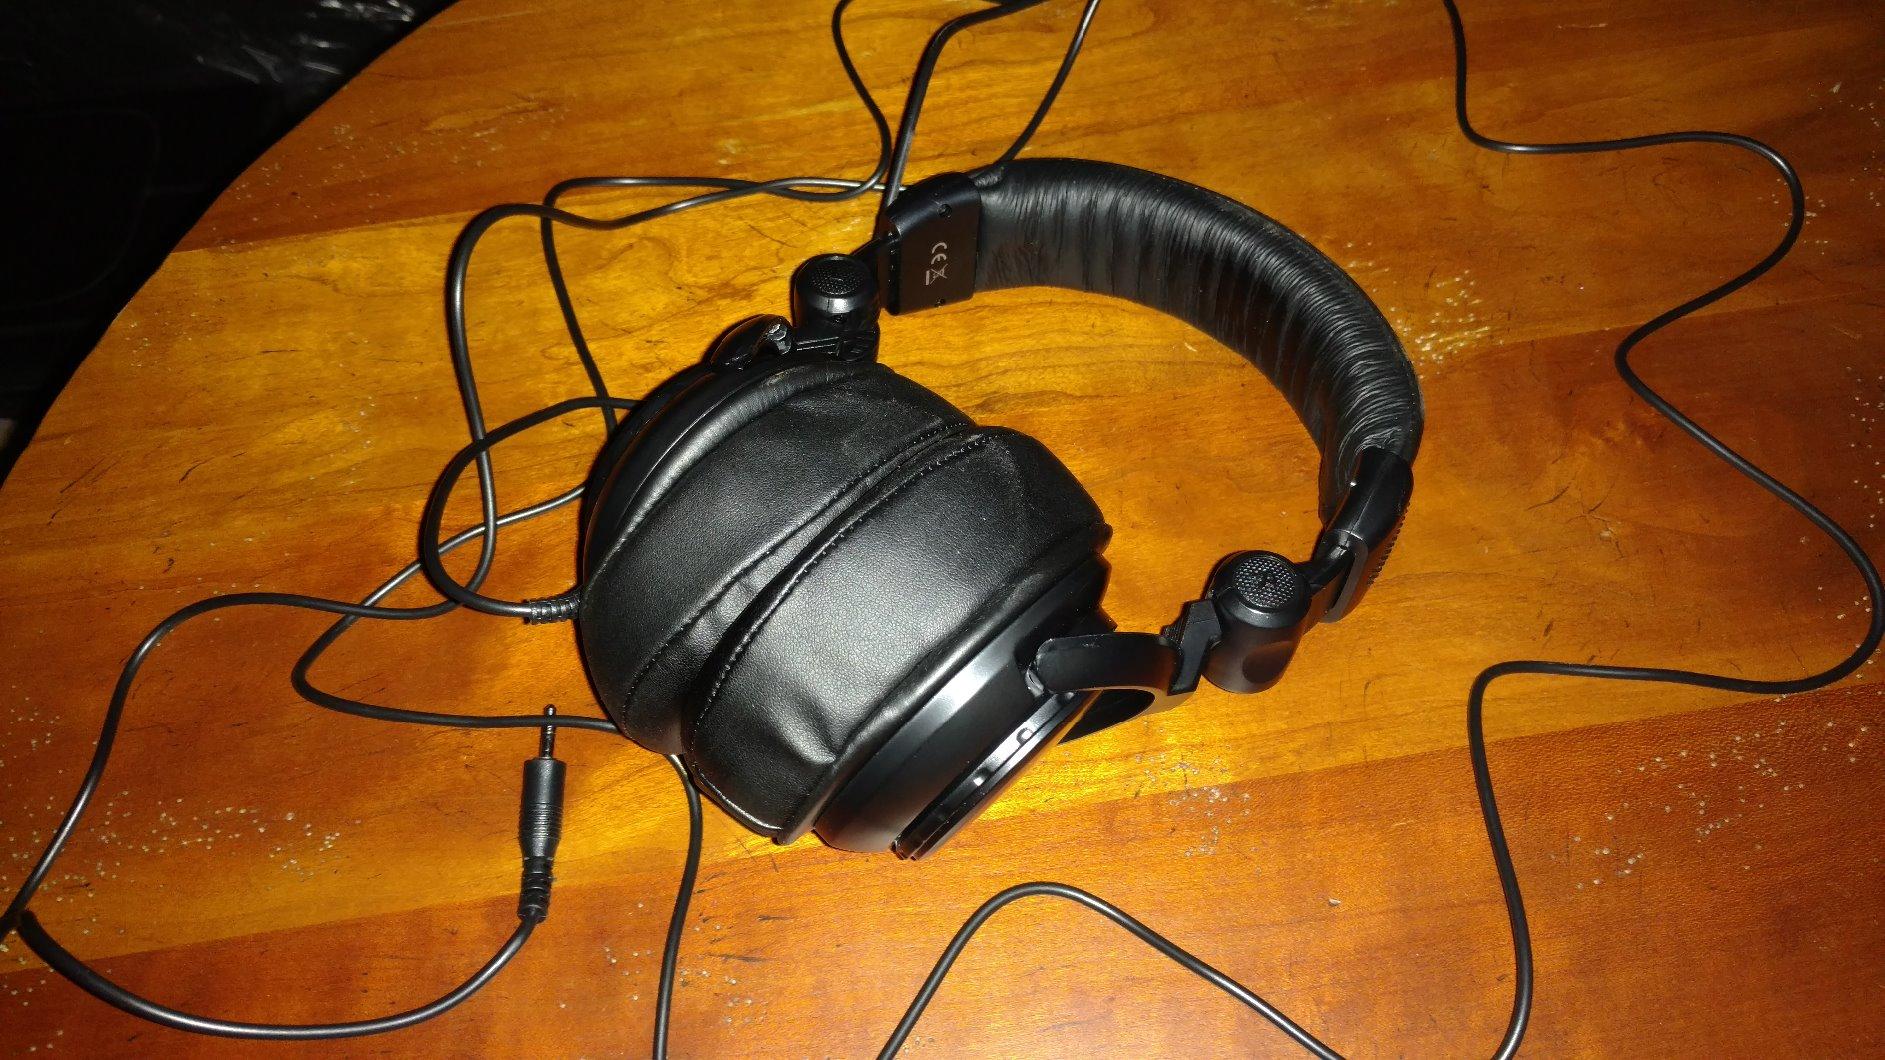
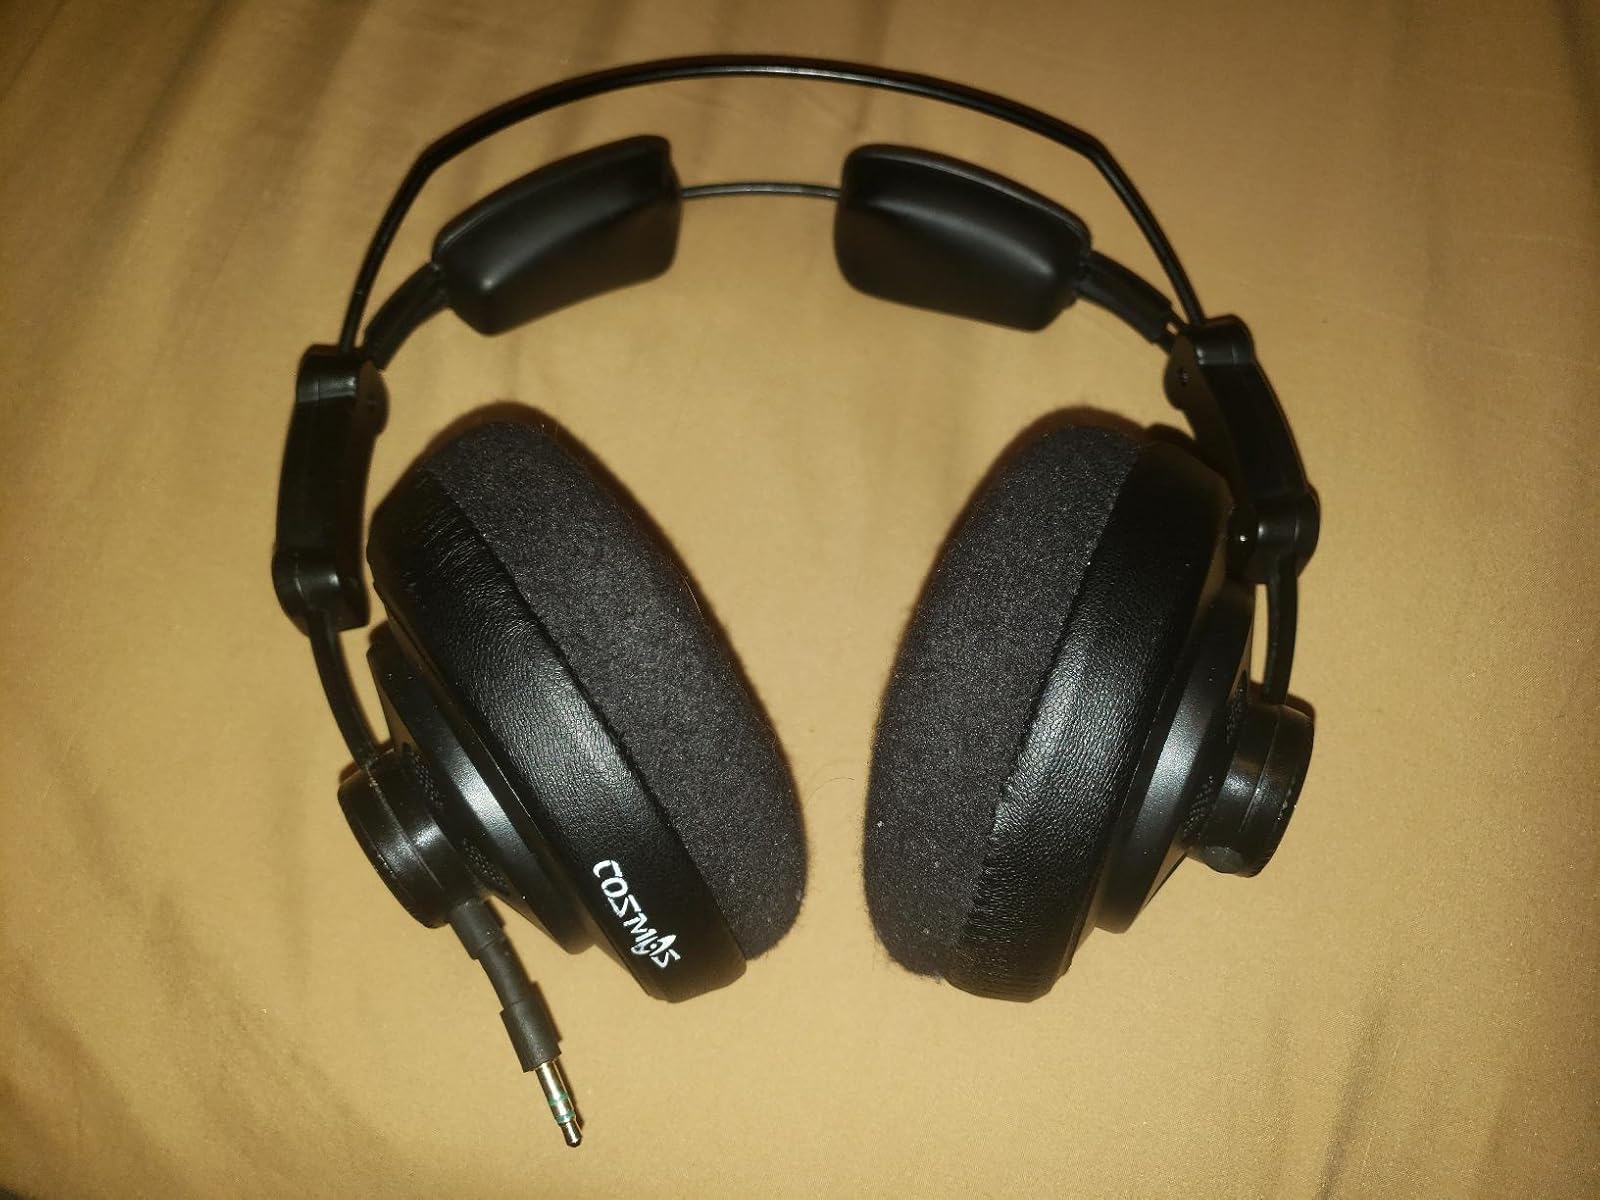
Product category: headphones
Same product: no